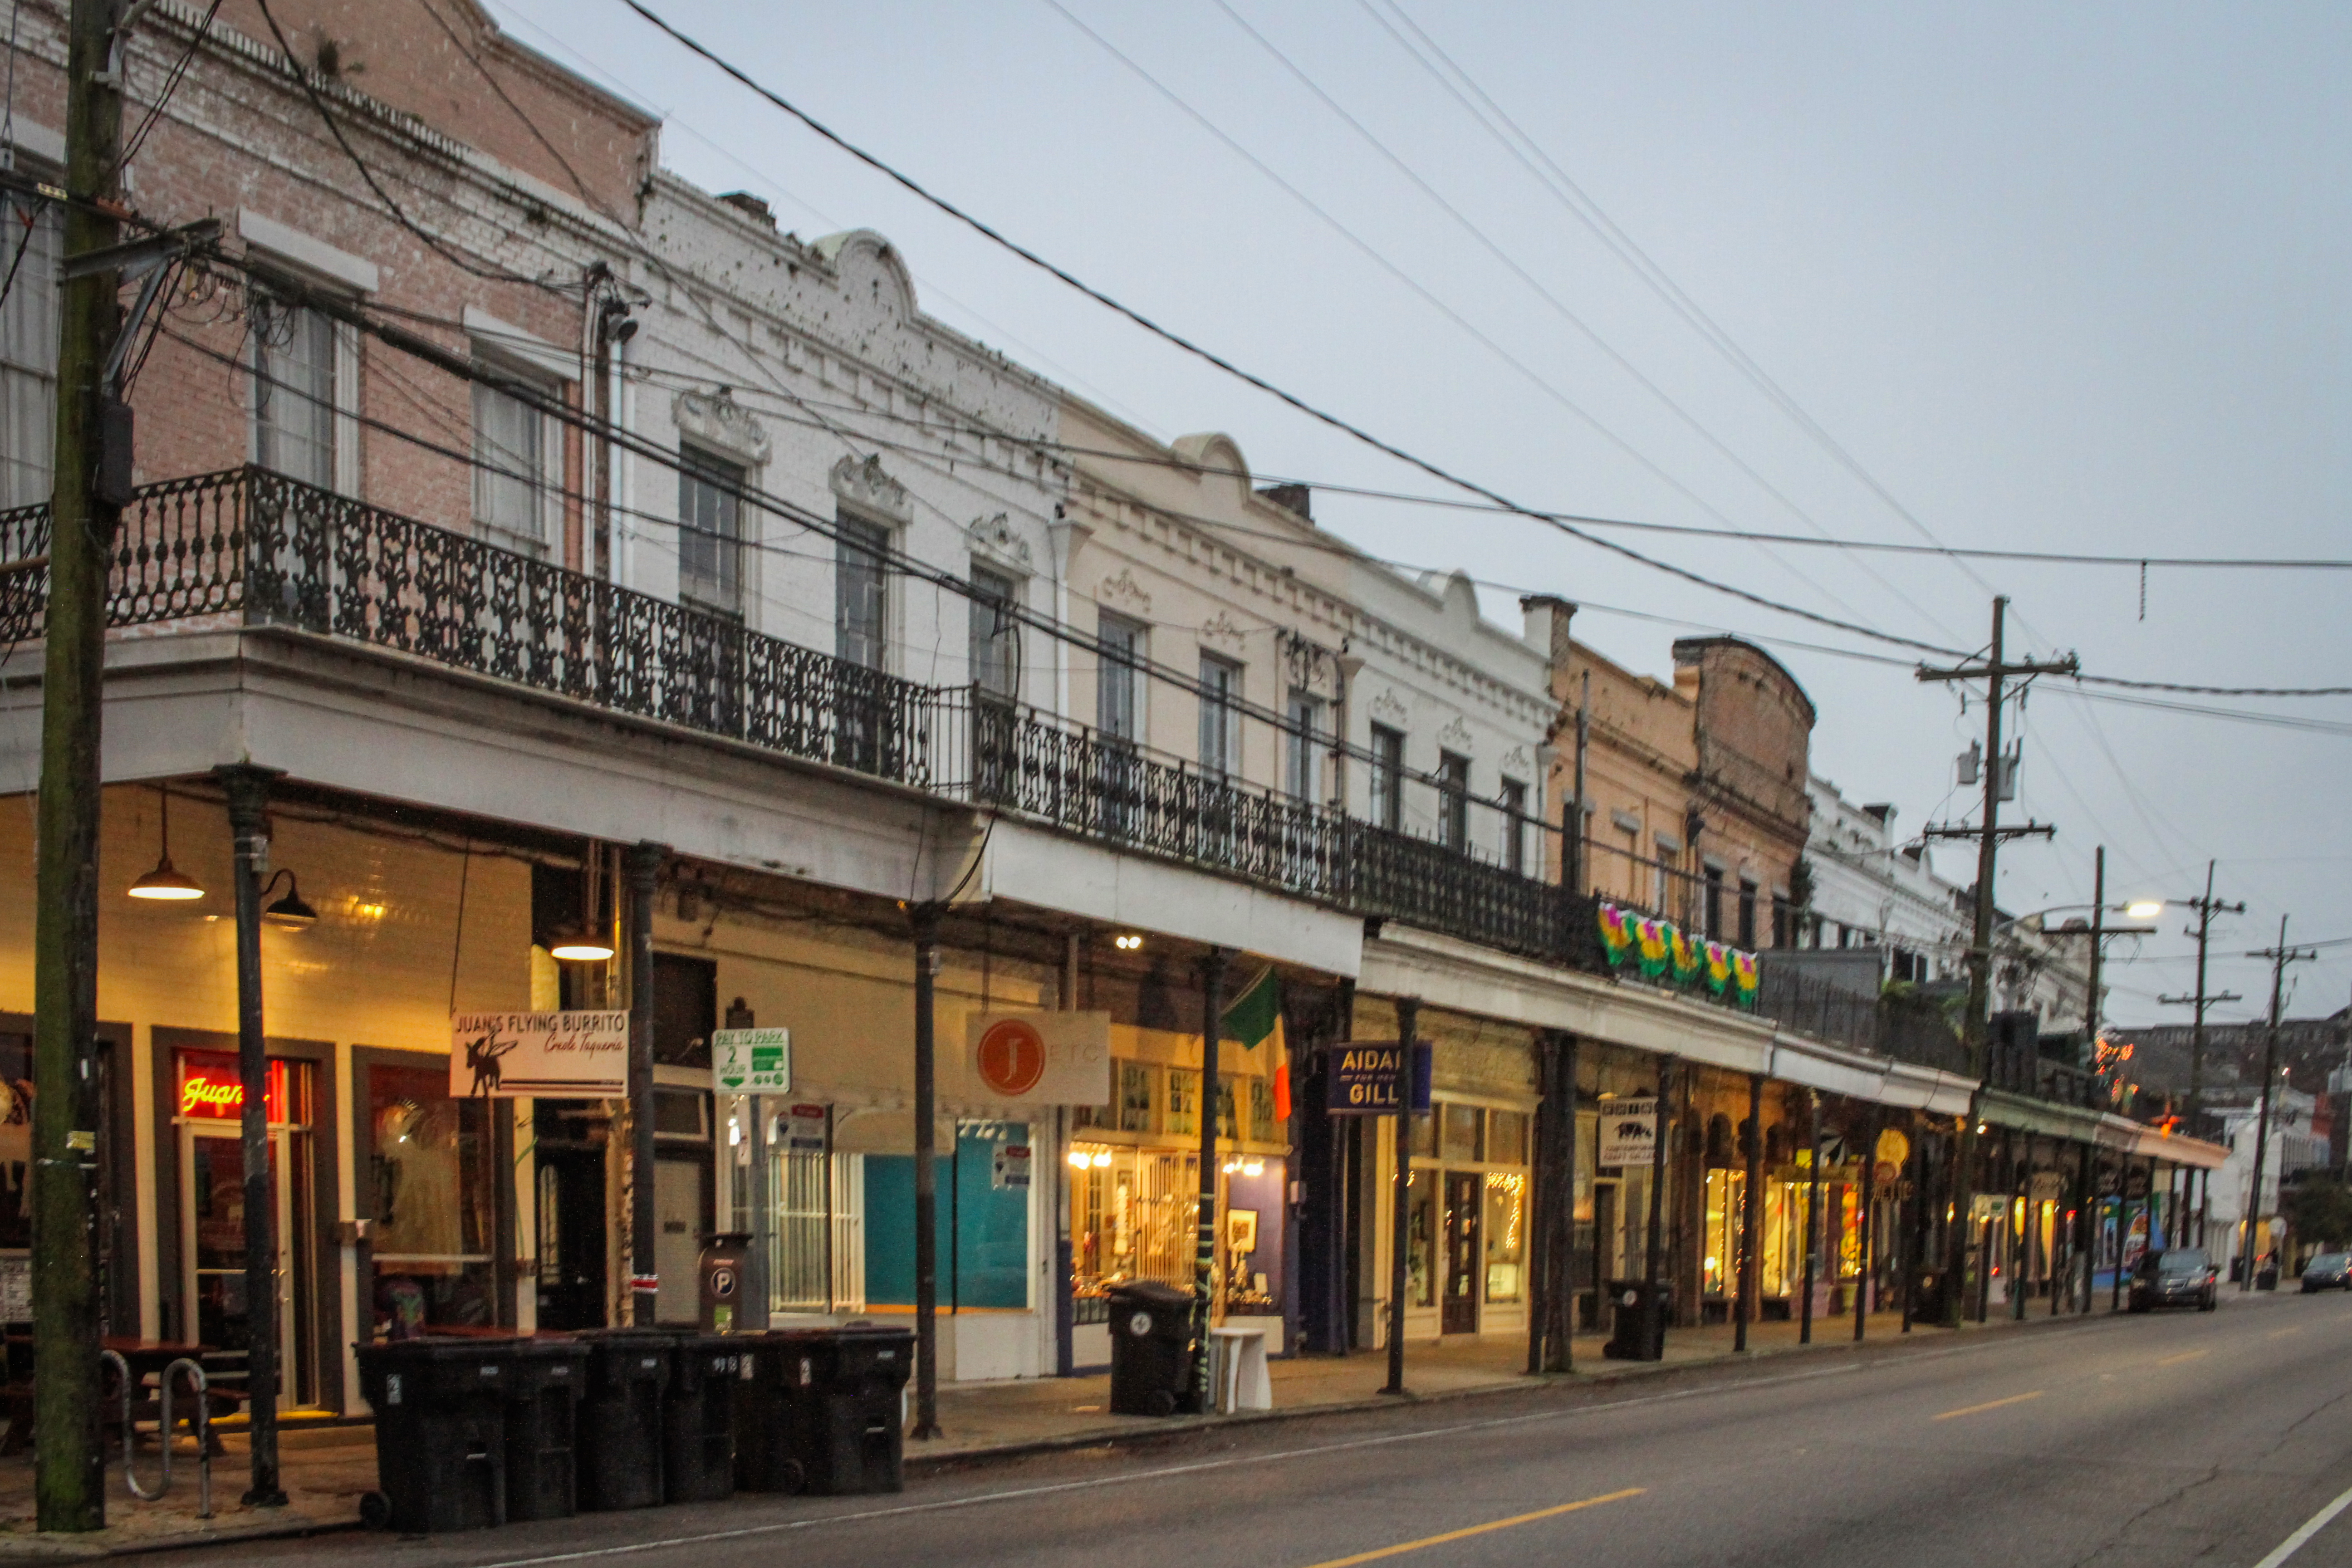
neworleans, streetview, urban area, town, neighbourhood, street, building, transport, city, downtown, architecture, human settlement, mixed use, metropolitan area, residential area, evening, night, road, metropolis, infrastructure, house, facade, electricity, lane